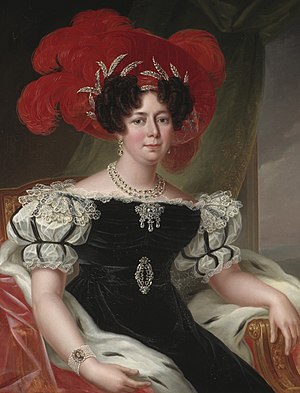
Desideria af Sverige
Portræt udført af Fredric Westin i 1830
Dronning Desideria af Sverige og Norge var dronning af Sverige og Norge fra 1818 til 1844. Hun blev født som Bernhardine Eugenie Désirée Clary som datter af en silkehandler i Marseille. Hun blev gift i 1798 med general Jean-Baptiste Bernadotte, som i 1818 blev kronet til konge af Sverige og Norge som Karl 14. Johan.